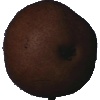
Label: pear_kaiser